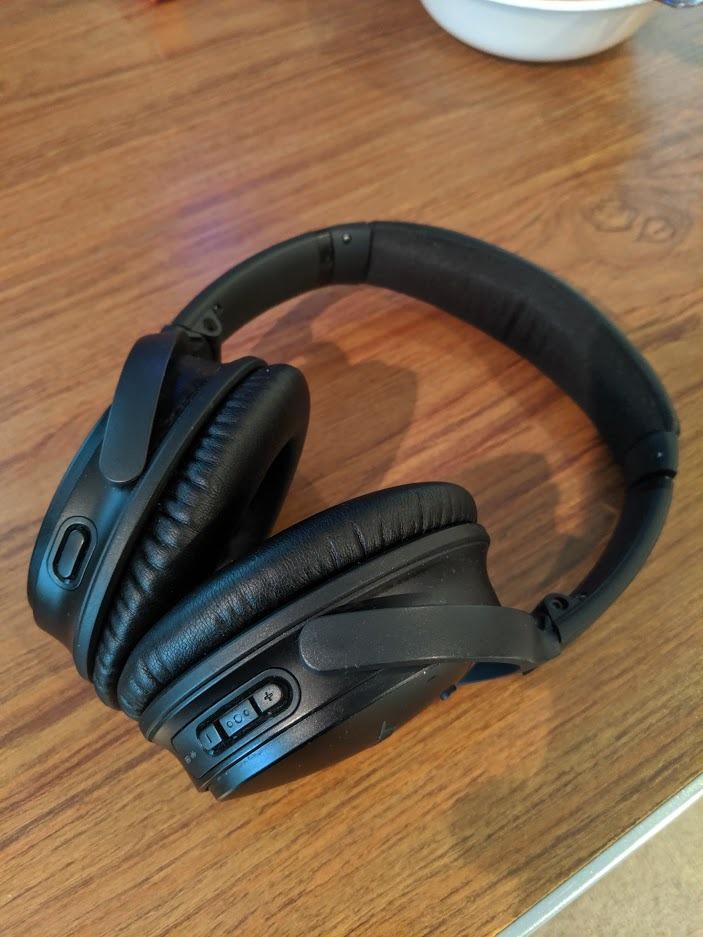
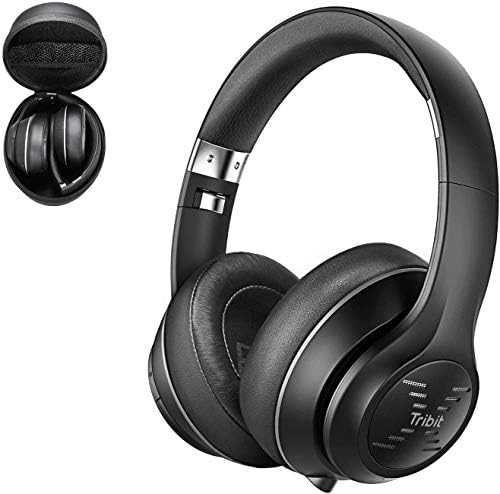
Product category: headphones
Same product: no